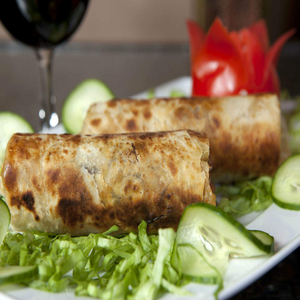
Dish: kathiroll